Debi Mazar

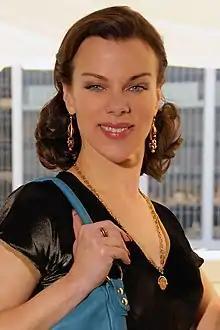
Mazar in 2009

Debi Mazar Corcos (born August 13, 1964) is an American actress and television personality. She began her career with supporting roles in "Goodfellas" (1990), "Little Man Tate" (1991), "Singles" (1992), and "Batman Forever" (1995), followed by lead roles on the legal drama series "Civil Wars" and "L.A. Law". She portrayed press agent Shauna Roberts on the HBO series "Entourage". She starred as Maggie Amato on TV Land's "Younger", and alongside her husband Gabriele Corcos in the Cooking Channel series "Extra Virgin".